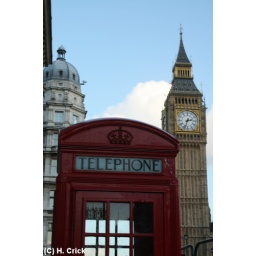
two things that are famous in London.. the Red telephone box and Big Ben